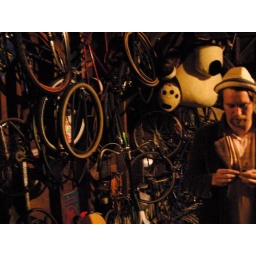
aaron at the bike wall in his garage